Cosmina Stratan

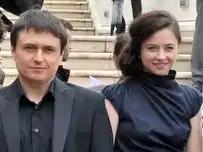
Cristian Mungiu and Cosmina Stratan (2012)

Cosmina Stratan (born 20 October 1984) is a Romanian film actress. She is best known for her performance as Voichița in "Beyond the Hills".